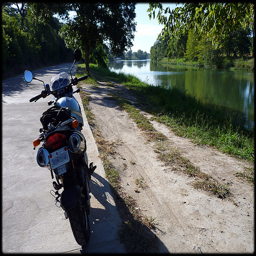
A motorcycle parked on a sidewalk near a lake.
A motorcycle parked on the side of a road next to a river.
A motorcycle parked along a road near a river.
A black motorcycle parked on pavement near a canal.
A motorcycle is parked near a quiet river.